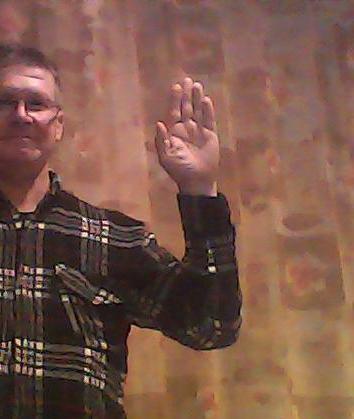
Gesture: stop